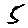
Label: 5